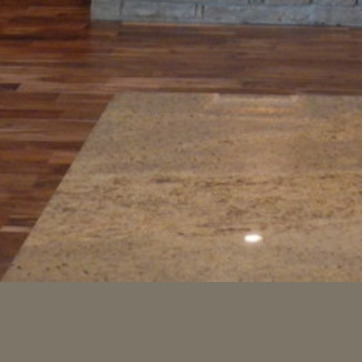
Material: polishedstone